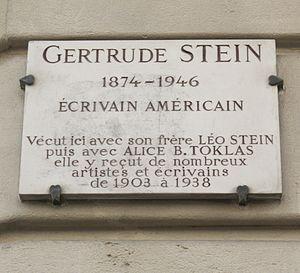
Plaque apposée au n° 27 de la rue de Fleurus, Paris 6e. «
Gertrude Stein, née le 3 février 1874 à Allegheny West en Pennsylvanie et morte le 27 juillet 1946 à l'hôpital américain de Neuilly-sur-Seine près de Paris, est une poétesse, écrivaine, dramaturge et féministe américaine. Elle passa la majeure partie de sa vie en France et fut un catalyseur dans le développement de la littérature et de l'art moderne. Par sa collection personnelle et par ses livres, elle contribua à la diffusion du cubisme et plus particulièrement de l'œuvre de Picasso, de Matisse et de Cézanne.